2022 National League Wild Card Series

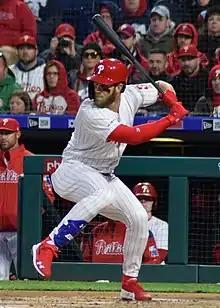
Bryce Harper hit the series-winning home run in Game 2.

Longtime Phillies ace Aaron Nola started his first postseason game against Miles Mikolas, who produced a 2.38 ERA at home in 14 starts. The Phillies scored two runs via a Bryce Harper solo home run in the second inning and a Kyle Schwarber sacrifice fly in the fifth and it was all the runs they needed. With the win, the Phillies won their first postseason series since the 2010 National League Division Series and advanced to play the Braves in the National League Division Series. For the Cardinals, this was the third straight year they lost in the opening round of the postseason.